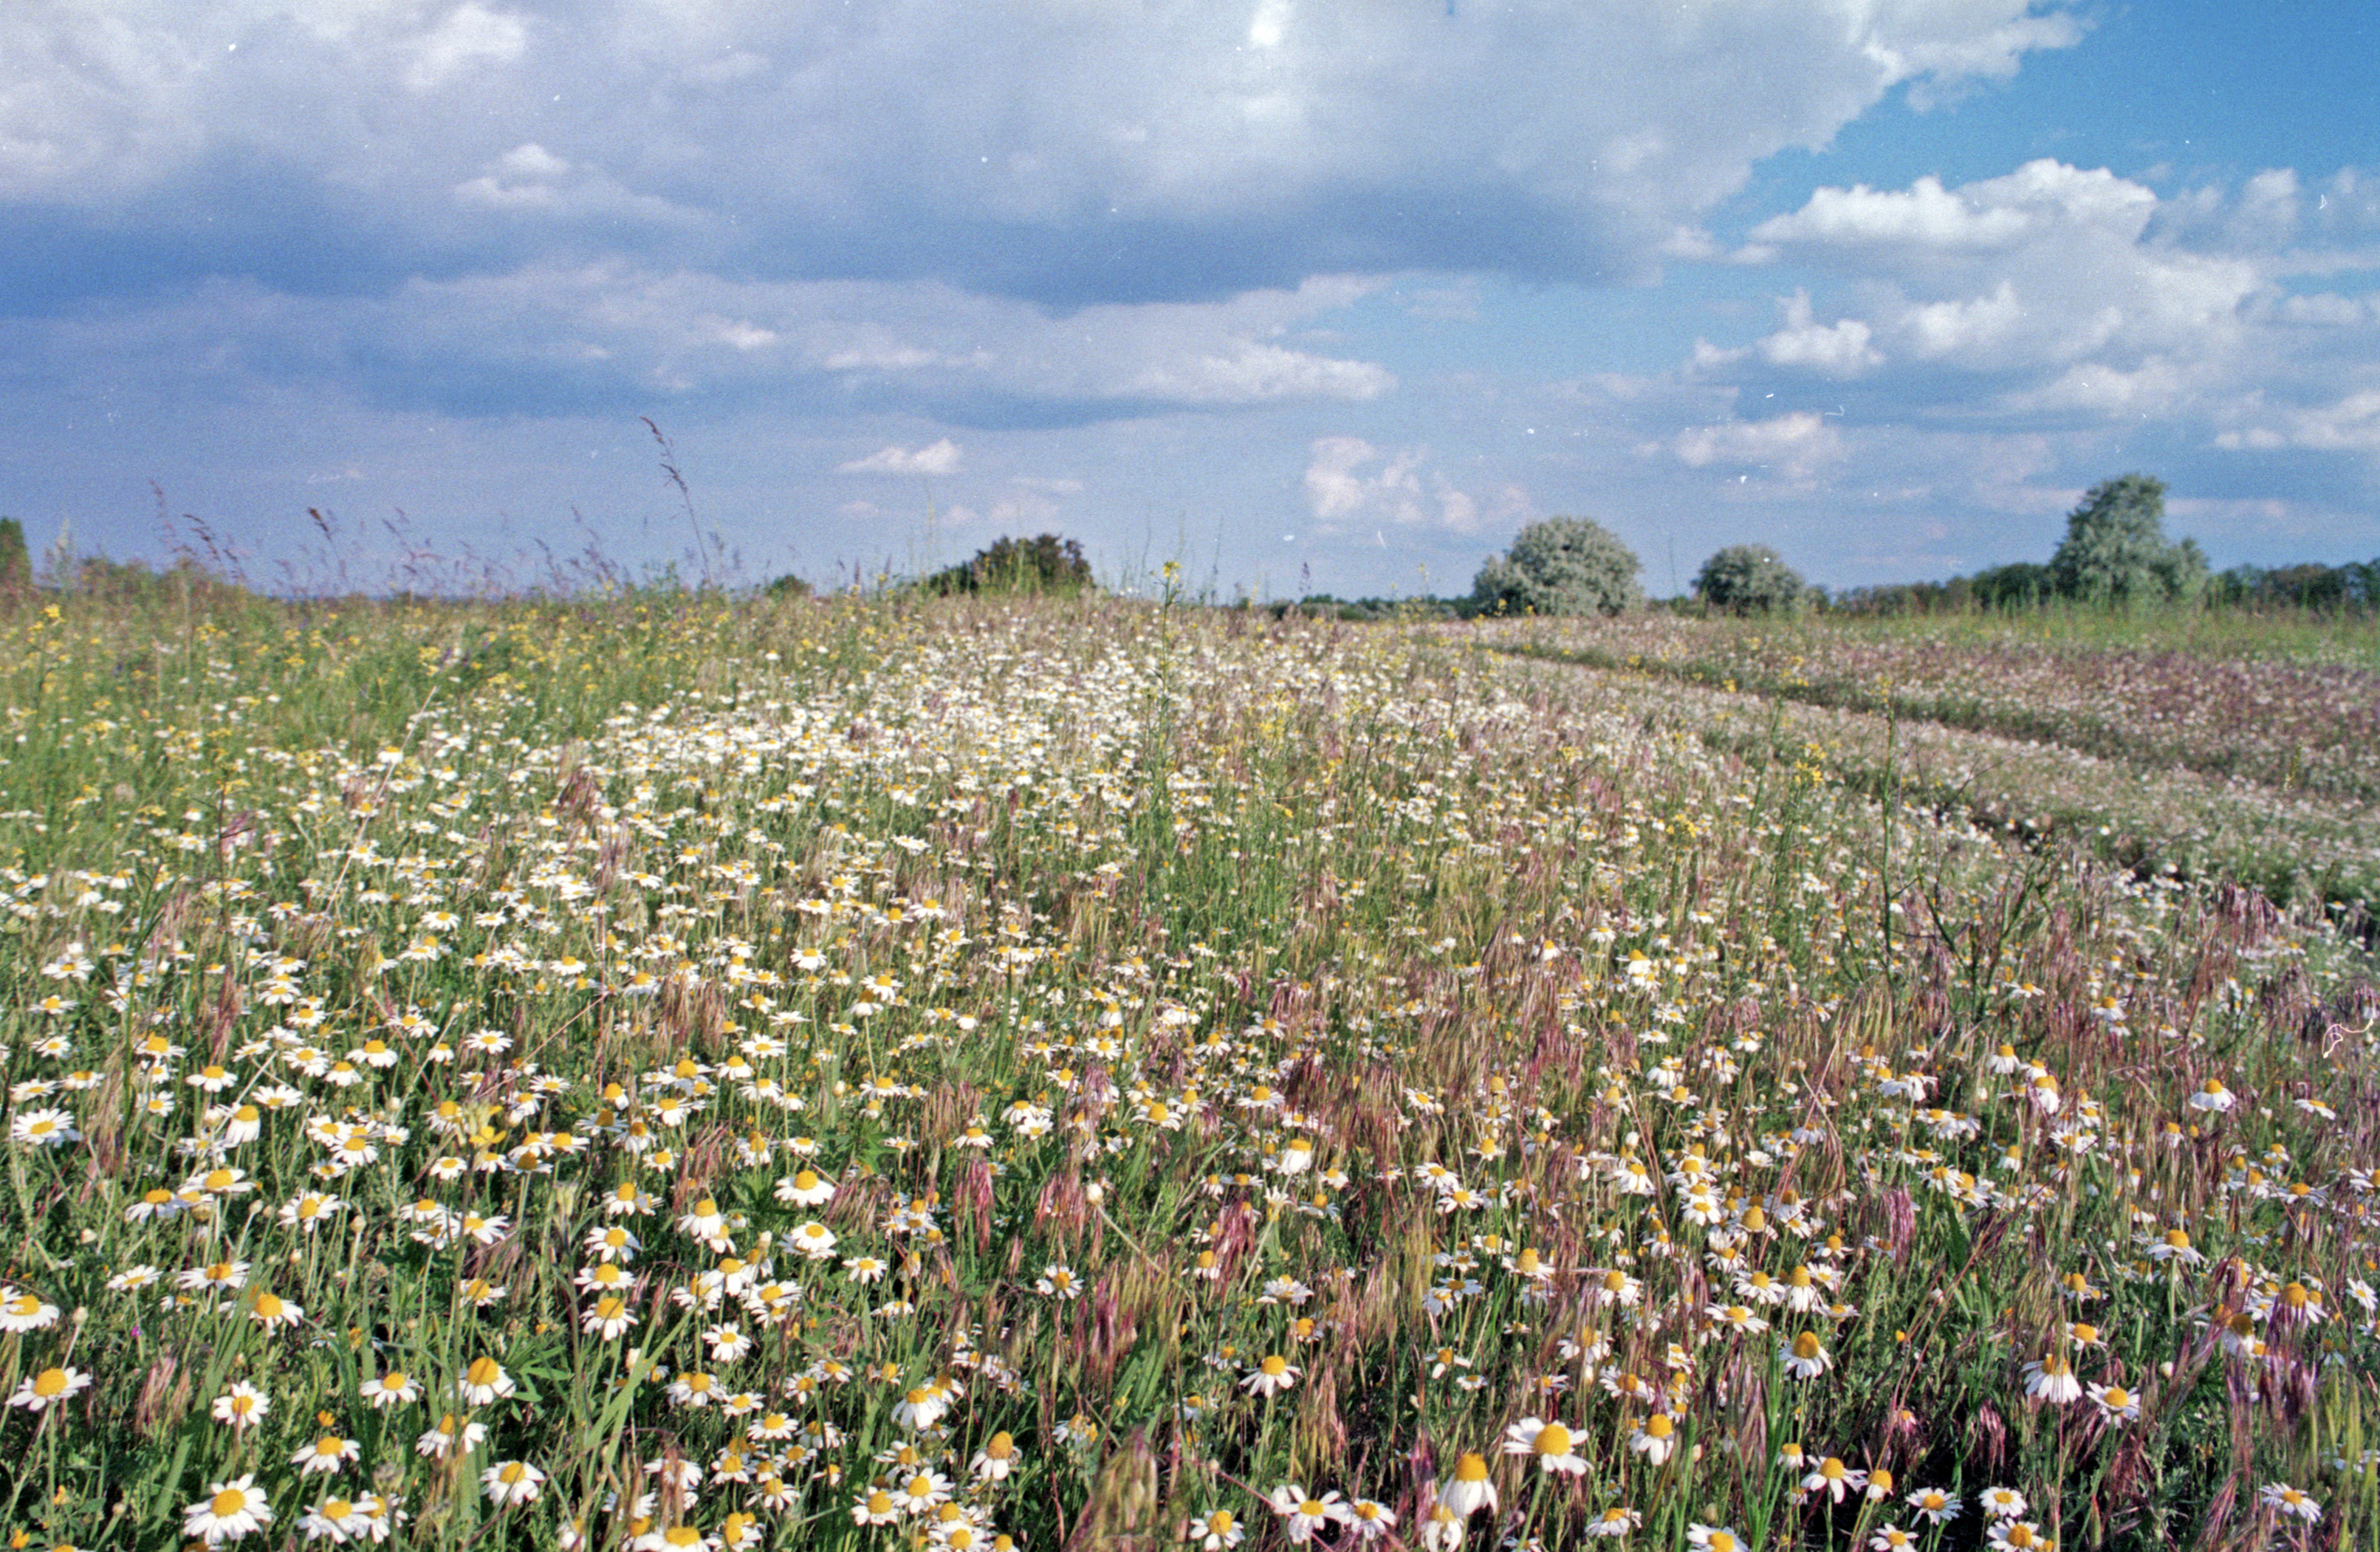
grass, plant, field, farm, meadow, prairie, flower, crop, agriculture, flora, plain, wildflower, grassland, ecosystem, rural area, grass family